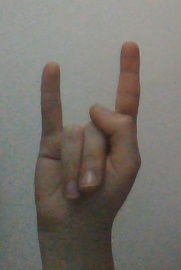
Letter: la